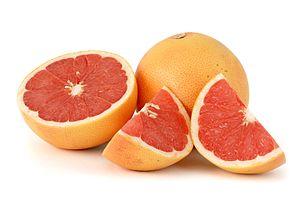
Deux pomélos roses (Citrus ×paradisi), un entier et un coupé en morceaux. Tiếng Việt: Bưởi chùm (Citrus × paradisi) là một loài thuộc chi Cam chanh (Citrus), được trồng nhiều ở vùng cận nhiệt đới. Camera data * Camera: Canon EOS 350D * Lens: EF 50 mm 1:1.8 II * Focal length: 50 mm * Aperture: f/11 * Exposure time: 2 s * Sensivity: ISO 100 * Accessories: Tripod, cable release